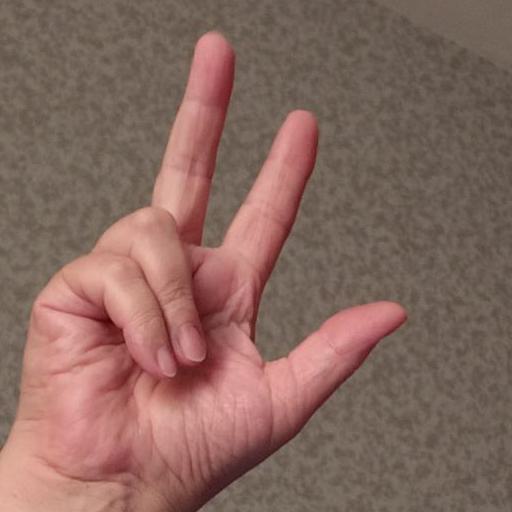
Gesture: three2